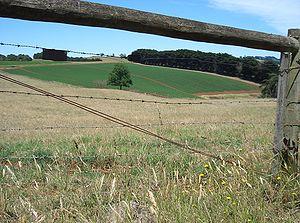
La vallée Latrobe est située dans l'État de Victoria en Australie.
Victoria est un État fédéré australien situé dans le Sud-Est de l'île principale de l'Australie.